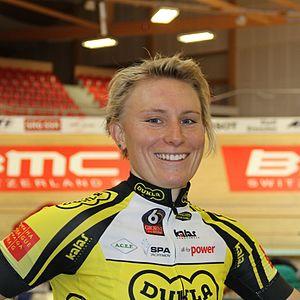
Jarmila Machačová, née le 9 janvier 1986 à Havlíčkův Brod, est une coureuse cycliste tchèque, spécialiste de la piste. En 2013, elle devient championne du monde de course aux points.